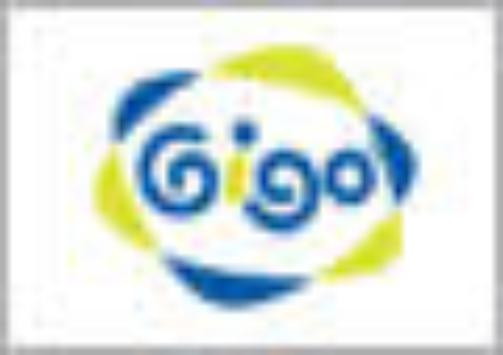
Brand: gigo
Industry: Clothes